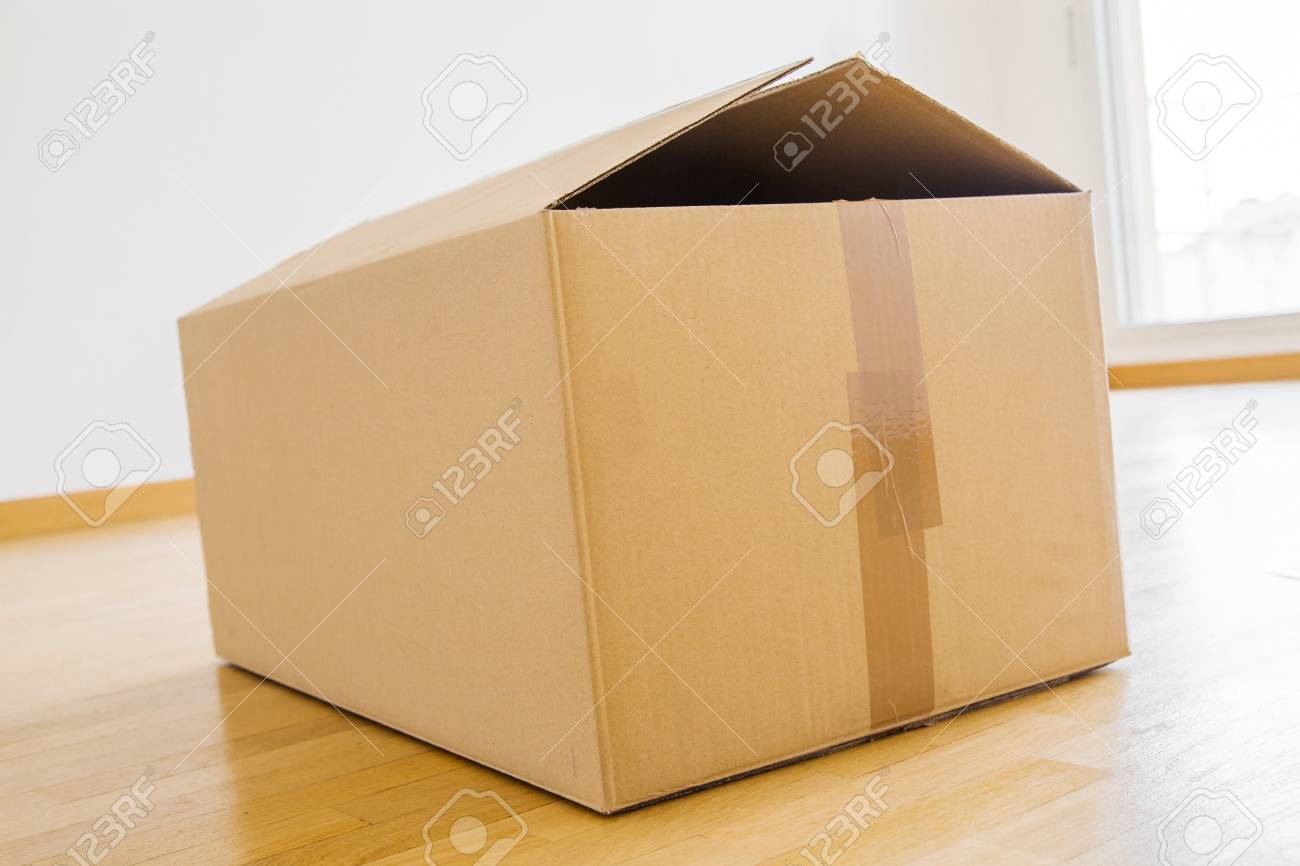
Label: cardboard